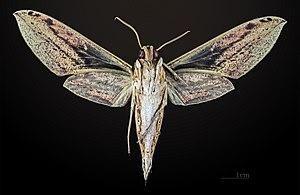
Cechenena lineosa est une espèce d'insectes lépidoptères de la famille des Sphingidae, sous-famille des Macroglossinae, tribu des Macroglossini, sous-tribu des Choerocampina et du genre Cechenena.